Stanford Institutes of Medicine Summer Research Program

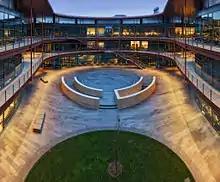
The Clark Center, home to Stanford's Bio-X program, hosts several core faculty lectures and program lunches.

Student apply to the program in the period between December and February preceding the summer. In 2013, 3.2% of applicants were accepted to the program. The application process entails submission of objective criteria including a transcript of grades and test scores; a resume of research experience and volunteer work; a summary of extracurricular activities, honors, and awards; letters of recommendation; and several essays detailing interests and goals in science.